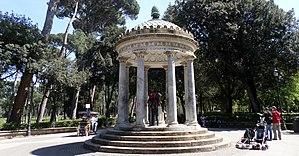
Le temple de Diane est un petit temple monoptère, de forme circulaire, de style néo-classique situé dans le parc de la Villa Borghèse à Rome. Il a été construit en 1789, à la demande de Marcantonio IV Borghese.